Midland Beach, Staten Island

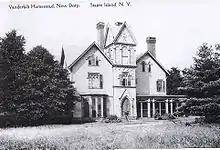
William H. Vanderbilt's mansion in Woodland Beach, 1915

Midland Beach is served by a number of local and express buses. The local buses and express buses stop along Hylan Boulevard. The S51, S52 and S81 local and limited buses and express buses travel along Father Capodanno Boulevard.